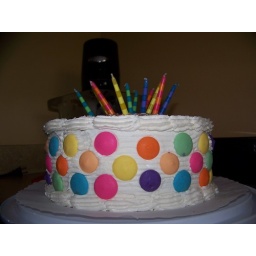
put it in a big brown bag for me